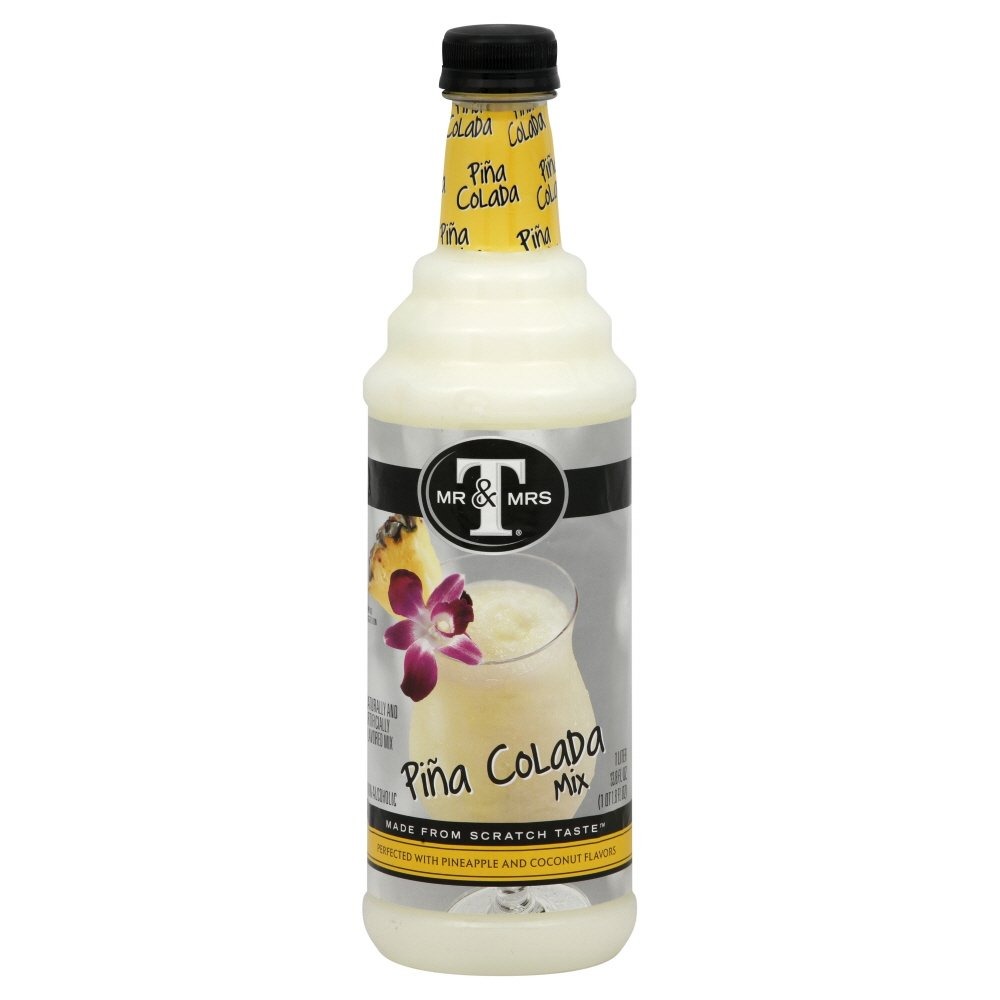
Item Name: Mr. & Mrs. T Pina Colada Mix, 1 Liter Bottle
Bullet Point: Kosher
Product Description: Naturally and artificially flavored. Gluten free. Made from scratch taste. Crafted with cane sugar. Pina Colada is a frozen delight, blending rich pineapple and coconut flavors with a deliciously sweet finish. Pineapple flavor. Made with cane sugar. Coconut flavor. Expertly crafted. For more delicious recipes visit MrandMrsT.com.
Value: 33.81
Unit: Fl Oz

Price: 4.6